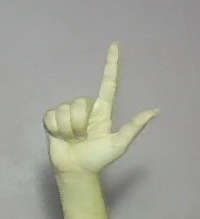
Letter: laam